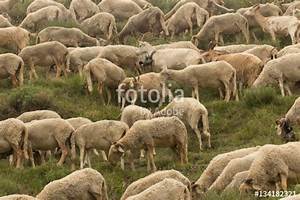
Label: sheep